Augusta Raurica

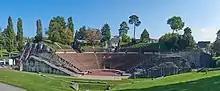
The Roman theatre in Augusta Raurica

Augusta Raurica is a Roman archaeological site and an open-air museum in Switzerland located on the south bank of the Rhine river about 20 km east of Basel near the villages of Augst and Kaiseraugst. It is the site of the oldest known Roman colony on the Rhine.